Van's Aircraft RV-4

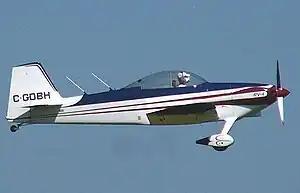

The Van's RV-4 is an American light homebuilt aircraft supplied in kit form by Van's Aircraft of Aurora, Oregon. It seats two people in a tandem seating configuration with the pilot accommodated in the front seat.